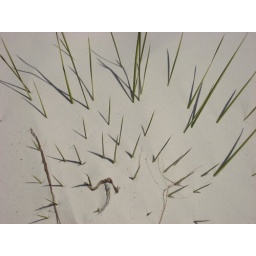
A plant covered by sand